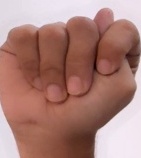
ASL sign: T